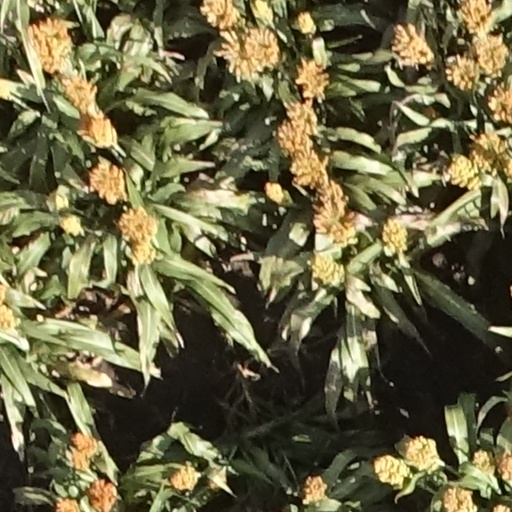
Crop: sorghum